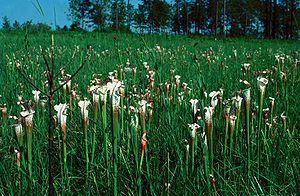
Les Sarracénies ou Sarracènes sont des plantes originaires du sud-est des États-Unis et du Canada, de la famille des Sarracéniacées. Ce sont des « carnivores à pièges passifs ». Ces pièges sont des feuilles modifiées en forme d'urne et protégées par une coiffe, sauf chez Sarracenia psittacina chez qui elle a disparu par soudure de ses bords. Le nom de la plante fait référence à Michel Sarrazin, chirurgien, médecin et naturaliste en Nouvelle-France.